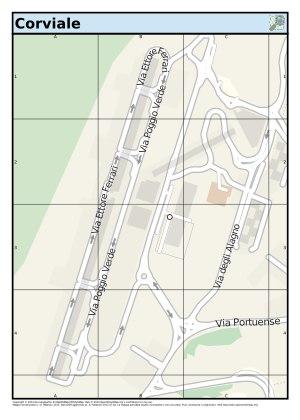
Le Corviale, parfois appelé Nuovo Corviale, et surnommé localement Il Serpentone ou Palazzo Chilometro, est un immeuble d'habitation situé au sud-ouest de Rome, en Italie. Conçu par l'architecte italien Mario Fiorentino, ce bâtiment construit entre 1975 et 1982 mesure 957 mètres de longueur, ce qui en fait le 2ᵉ immeuble d'habitation le plus long du monde, après la barre du Lignon à Vernier, Genève.